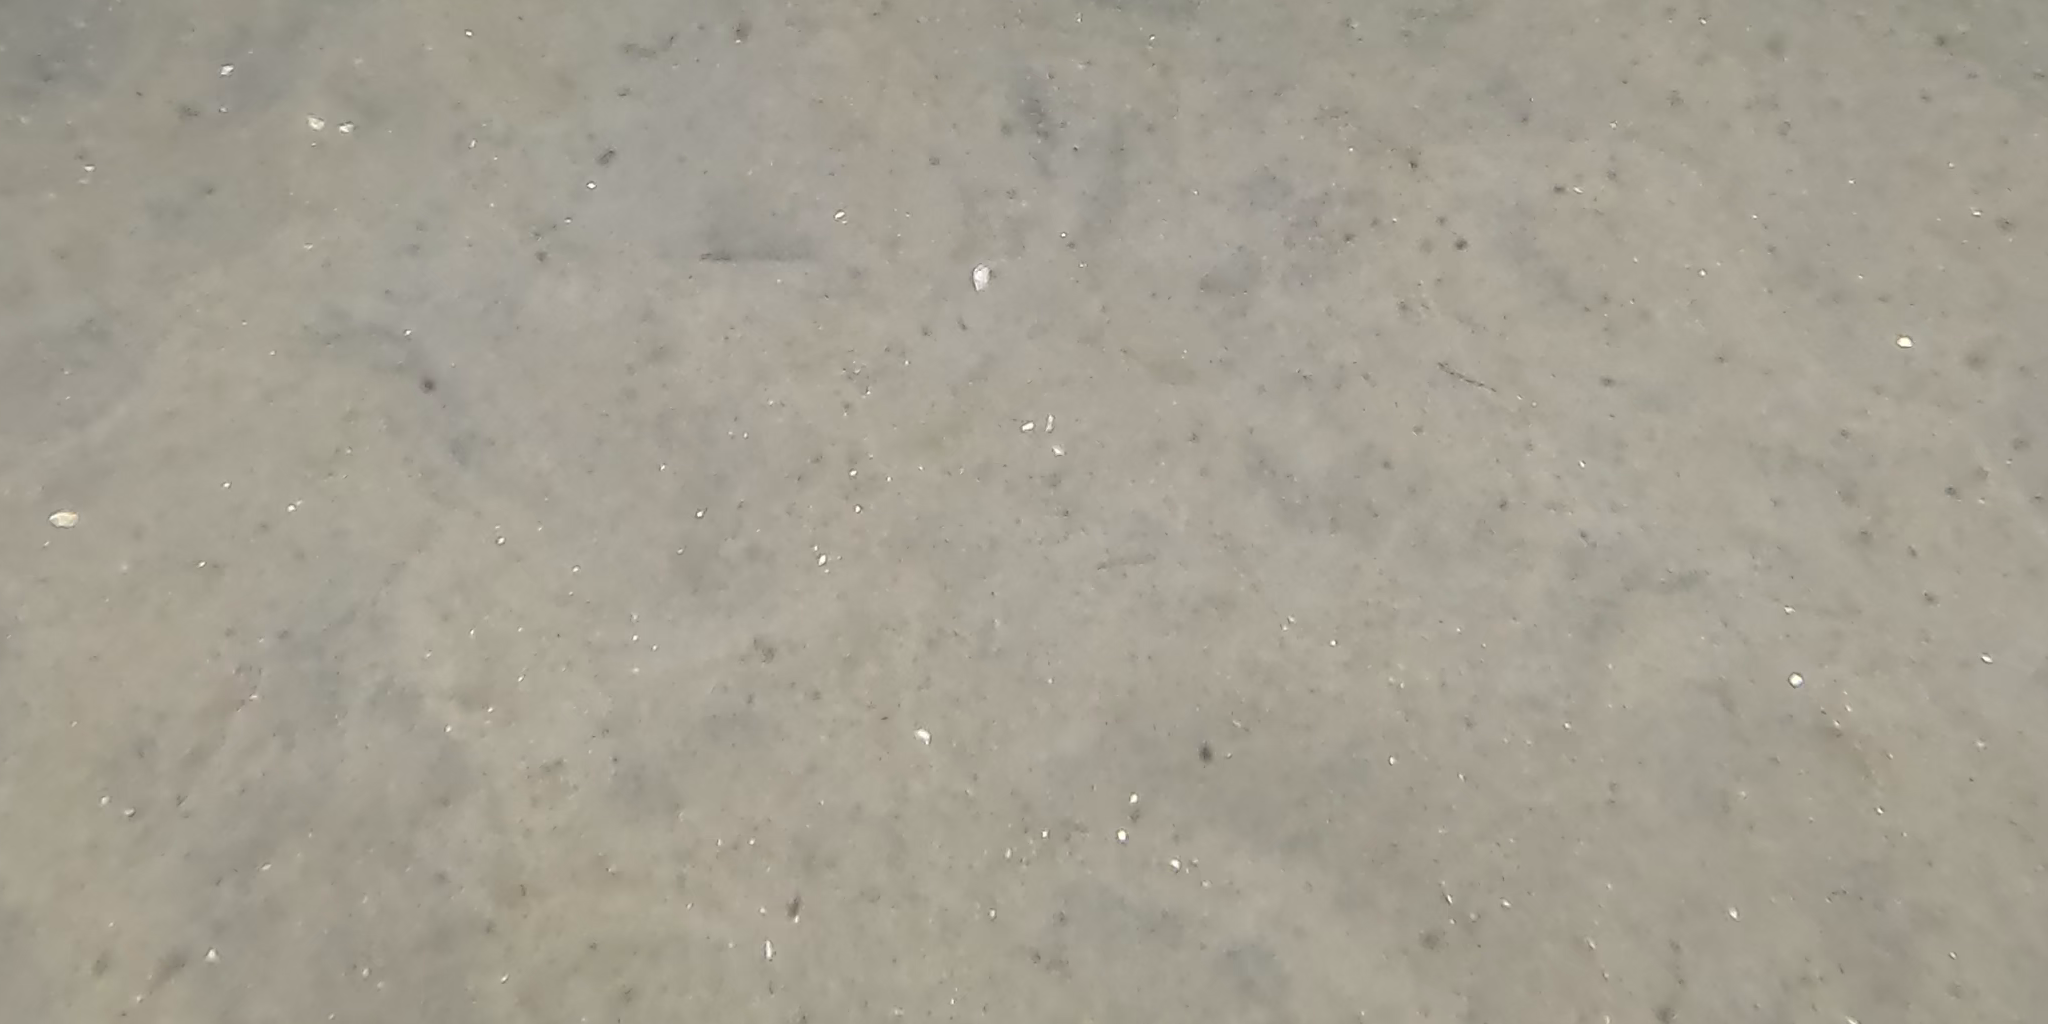
Seabed habitat: sand